Okinawa International Movie Festival

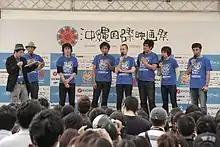
Comedians and guests on stage at the 2nd Okinawa International Movie Festival, 2010

Prior to the beginning of each event, the Festival's board of directors appoints the juries who hold sole responsibility for choosing which films will receive a Cannes award. Jurors are chosen from a wide range of international artists, based on their body of work and respect from their peers.